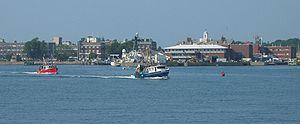
Woods Hole est un village côtier rattaché à la ville de Falmouth dans le comté de Barnstable dans le Massachusetts. Il se situe dans le coin sud-ouest de Cape Cod, face à l'île de Martha's Vineyard et des îles Elizabeth. Sa population était de 925 habitants au recensement américain de 2000.